Operations research

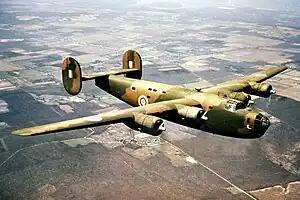
A Liberator in standard RAF green/dark earth/black night bomber finish as originally used by Coastal Command

In 1941, Blackett moved from the RAE to the Navy, after first working with RAF Coastal Command, in 1941 and then early in 1942 to the Admiralty. Blackett's team at Coastal Command's Operational Research Section (CC-ORS) included two future Nobel Prize winners and many other people who went on to be pre-eminent in their fields. They undertook a number of crucial analyses that aided the war effort. Britain introduced the convoy system to reduce shipping losses, but while the principle of using warships to accompany merchant ships was generally accepted, it was unclear whether it was better for convoys to be small or large. Convoys travel at the speed of the slowest member, so small convoys can travel faster. It was also argued that small convoys would be harder for German U-boats to detect. On the other hand, large convoys could deploy more warships against an attacker. Blackett's staff showed that the losses suffered by convoys depended largely on the number of escort vessels present, rather than the size of the convoy. Their conclusion was that a few large convoys are more defensible than many small ones.